Augstmatthorn

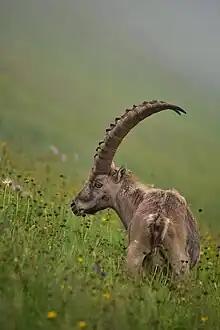
An Alpine Ibex on the Augstmatthorn

The first alpine ibex colony in the canton of Bern was settled on the Augstmatthorn at the beginning of the 20th century. The reintroduction was coordinated by the Alpine Game Park Interlaken-Harder, which had its first ibex again in 1913. The reintroduction was so successful that animals were recaptured from the Augstmatthorn to establish new colonies, such as on the Niederhorn.